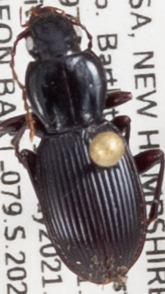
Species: Pterostichus tristis
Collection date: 2021-05-19
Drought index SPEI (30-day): -0.088
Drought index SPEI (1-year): -1.69
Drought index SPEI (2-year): -0.36